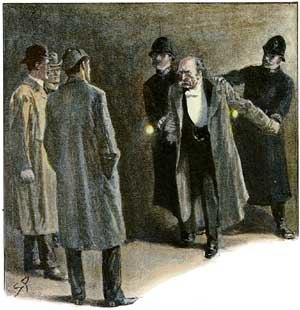
La Maison vide, est l'une des cinquante-six nouvelles d'Arthur Conan Doyle mettant en scène le détective Sherlock Holmes. Elle est parue pour la première fois dans l'hebdomadaire américain Collier's Weekly le 26 septembre 1903, avant d'être regroupée avec d'autres nouvelles dans le recueil Le Retour de Sherlock Holmes.